Bryan Dechart

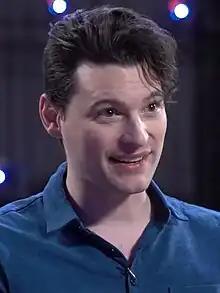
Dechart

Bryan Patrick Dechart (born March 17, 1987) is an American actor and Twitch streamer. He is best known for his role as Connor in the video game "". He also played Eli Chandler on the television series "Jane by Design" and made appearances on "Switched at Birth" and "True Blood".